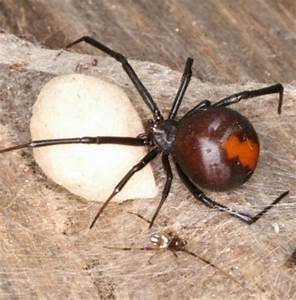
Label: spider